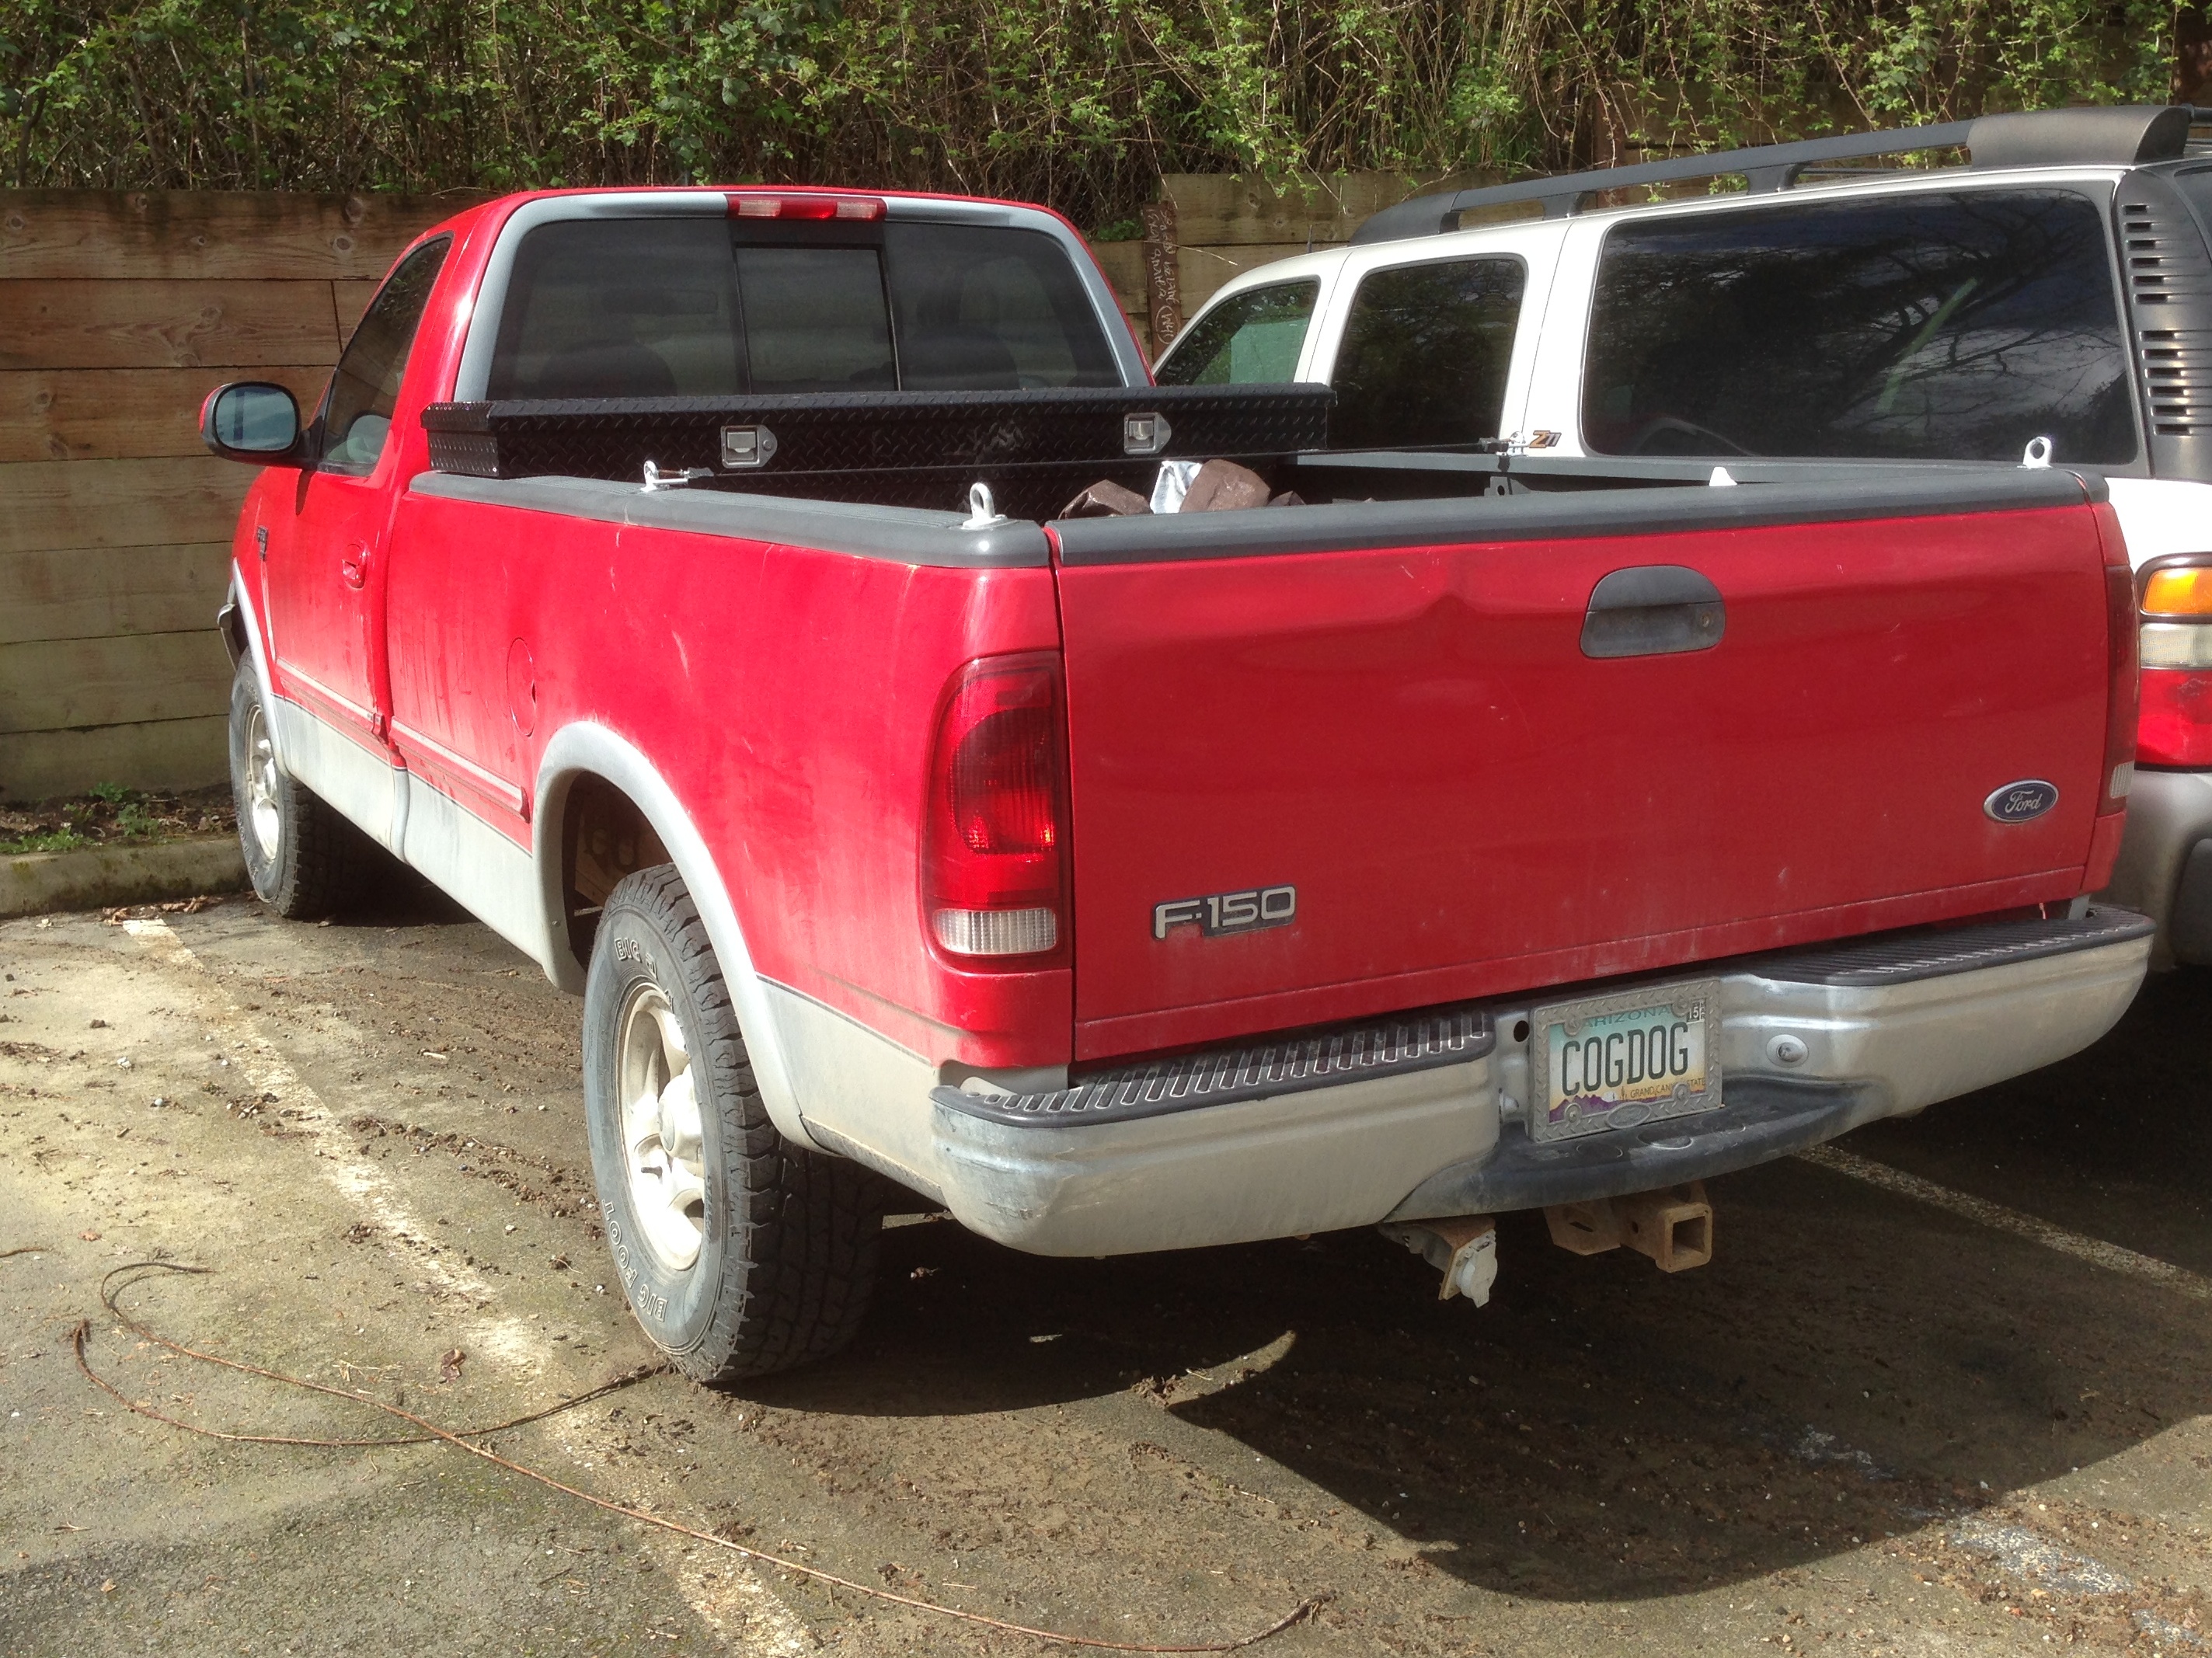
car, wheel, truck, vehicle, bumper, ford, rim, pickup truck, land vehicle, automobile make, automotive exterior, truck bed part, chevrolet silverado, ford super duty, ford f 350